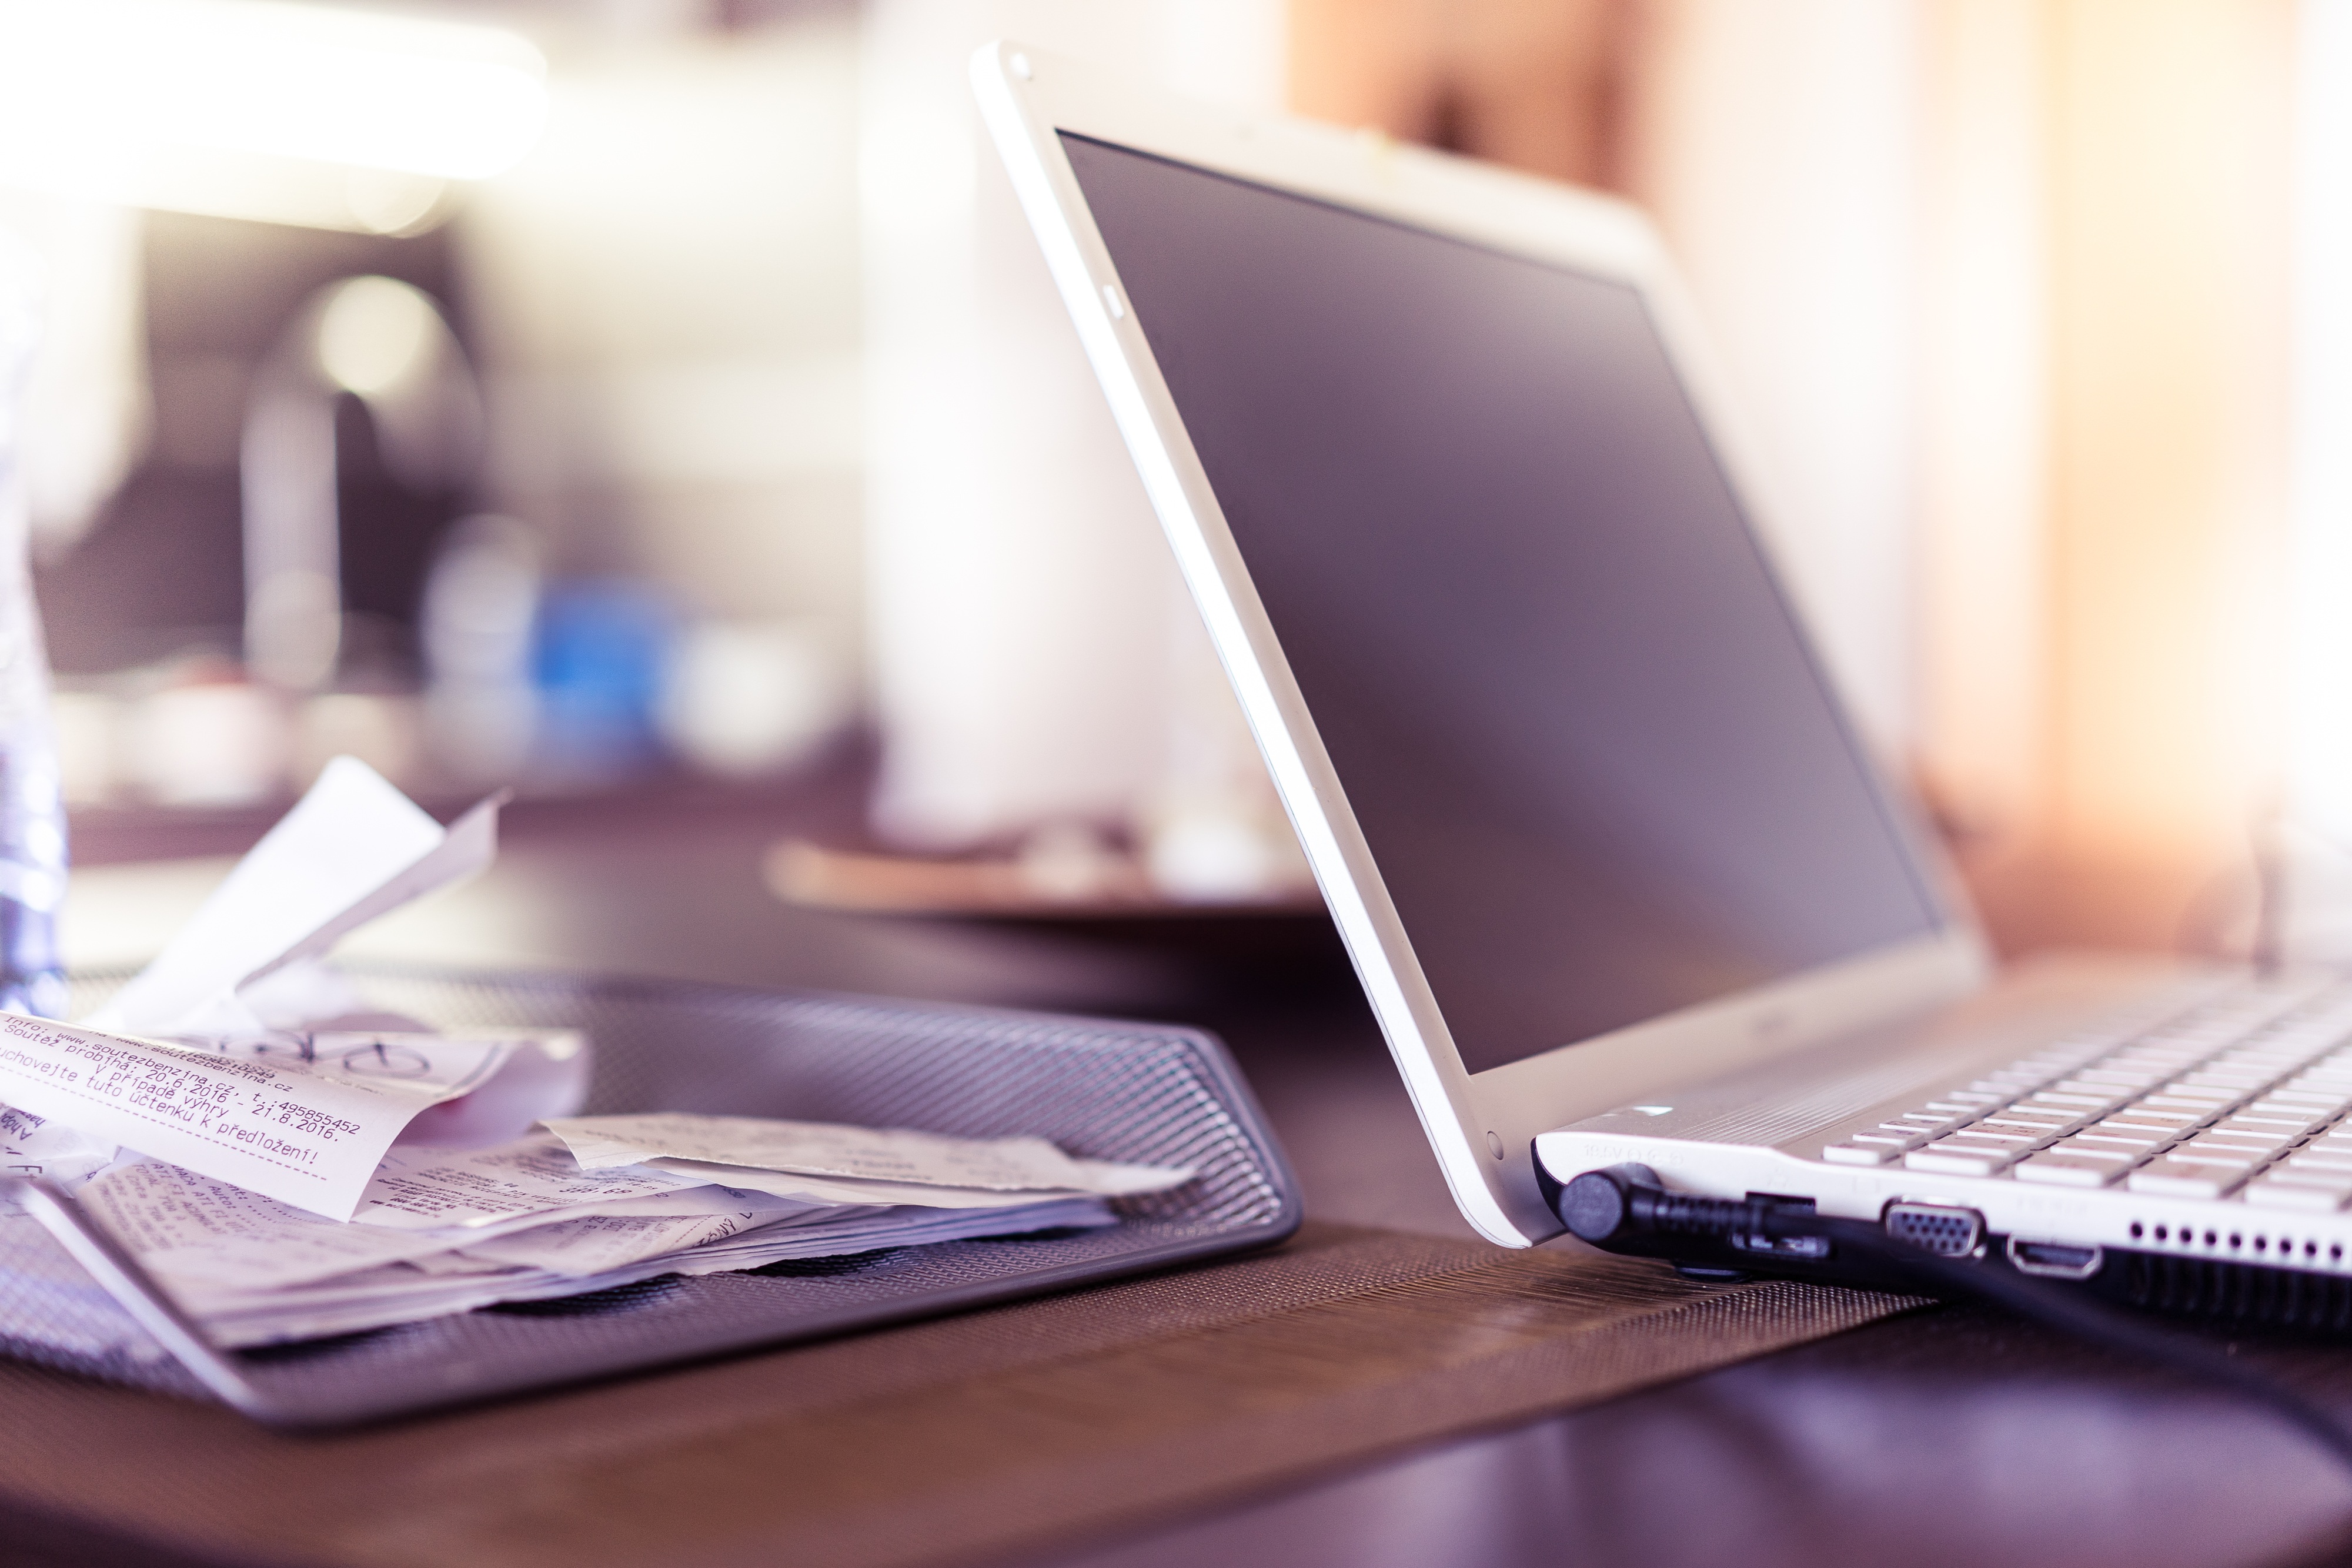
laptop, desk, computer, writing, keyboard, technology, gadget, brand, papers, electronics, design, document, receipts, personal computer, personal computer hardware